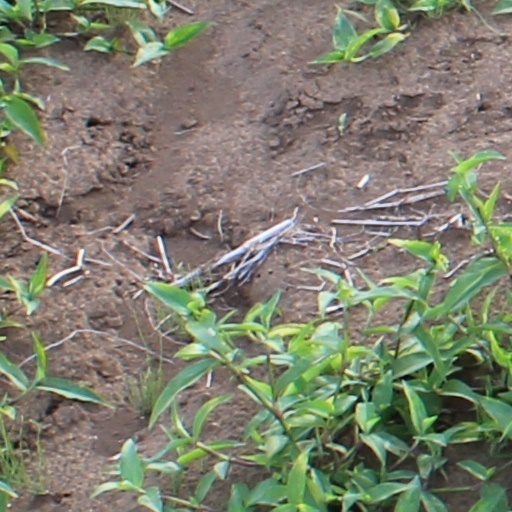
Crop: wheat